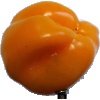
Label: yellow_pepper